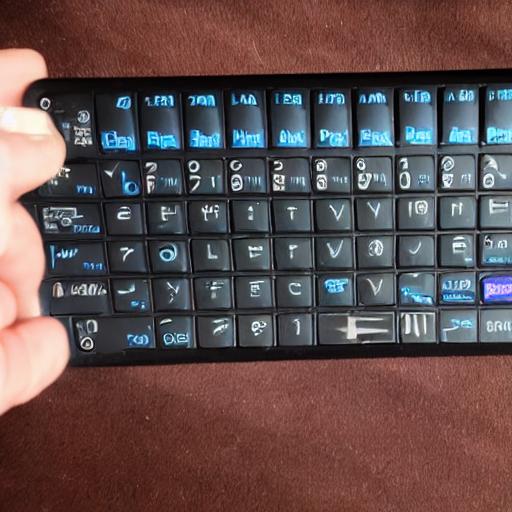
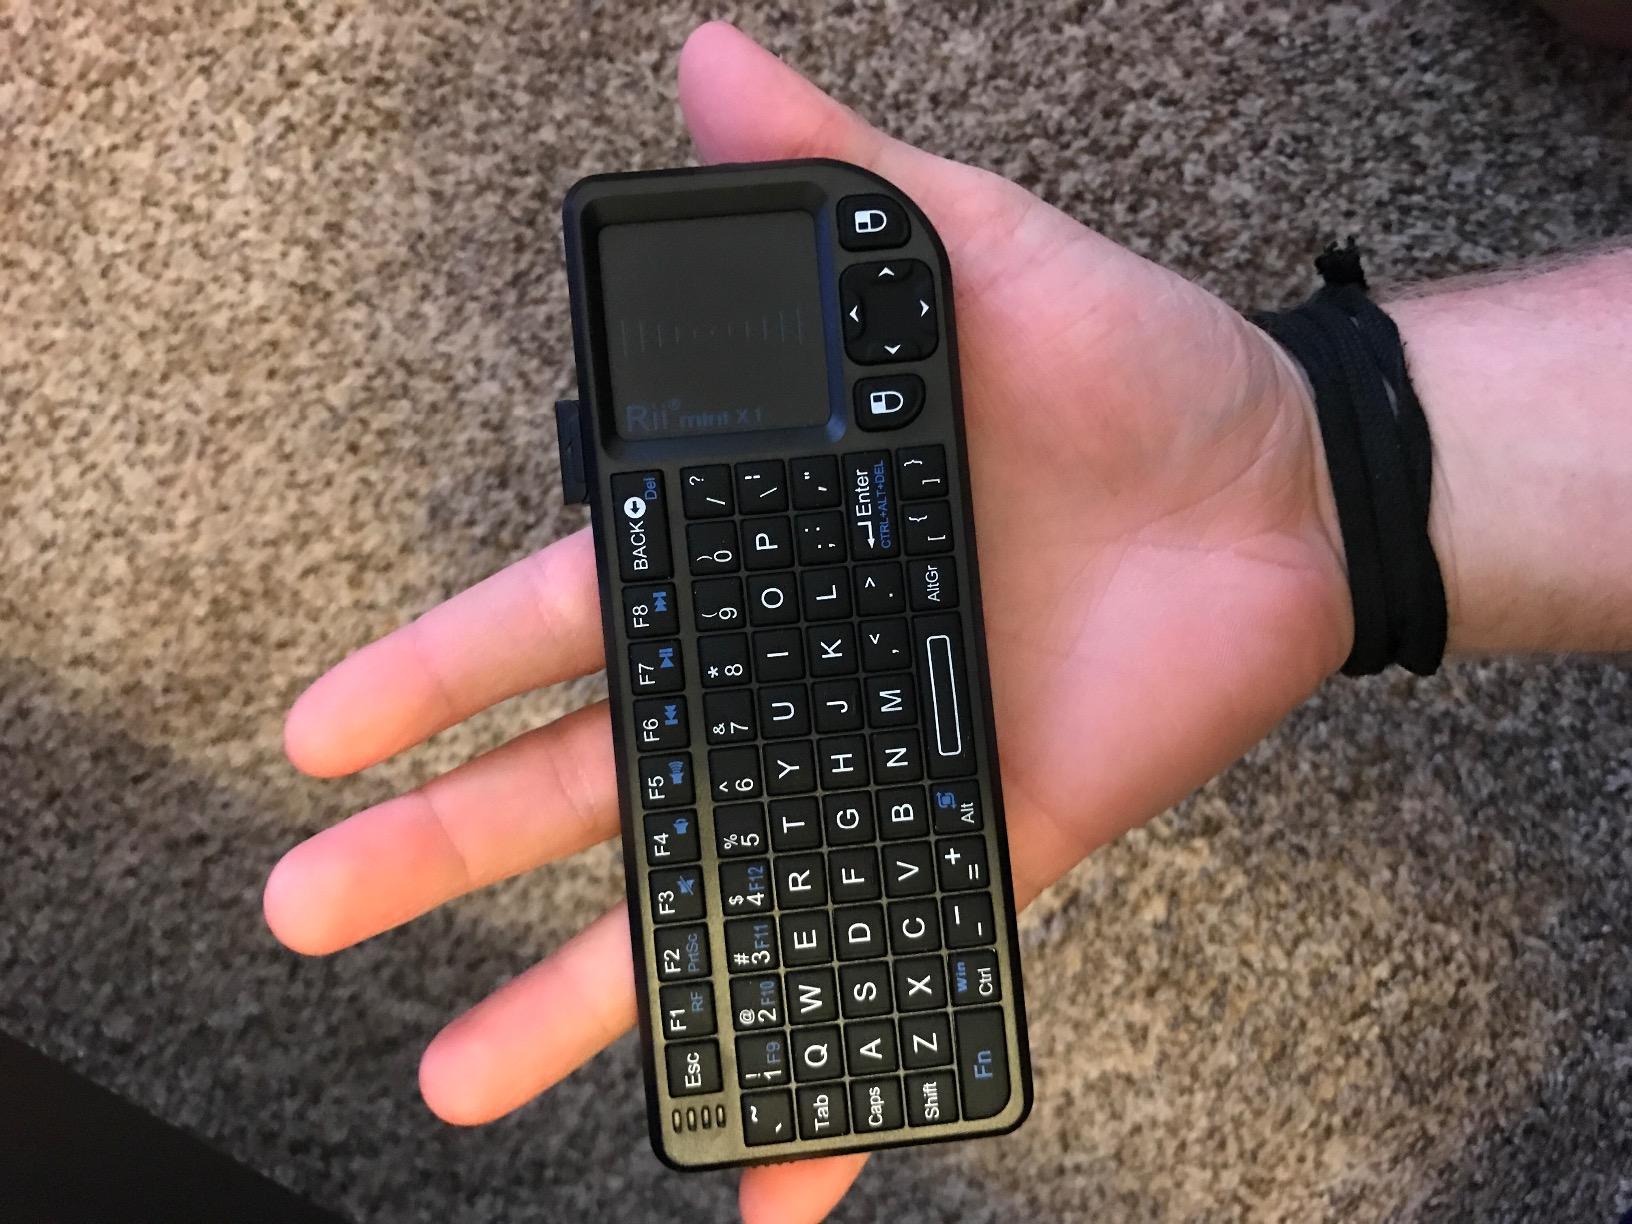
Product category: keyboard
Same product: no